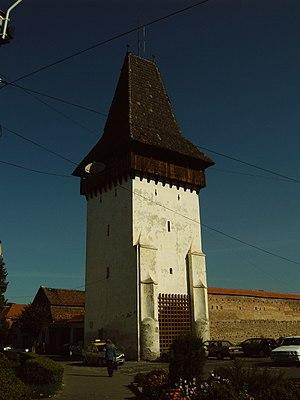
Mediaș est une ville du județ de Sibiu en Roumanie. Elle comptait 53 564 habitants en 2011.